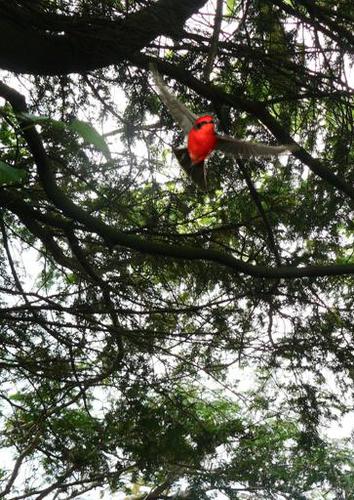
Bird species: Vermilion_Flycatcher
Bird type: landbird
Background: land